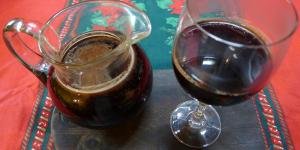
gluhwein